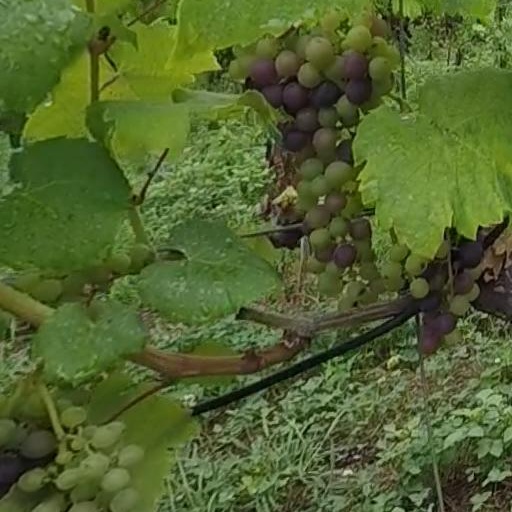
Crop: grape